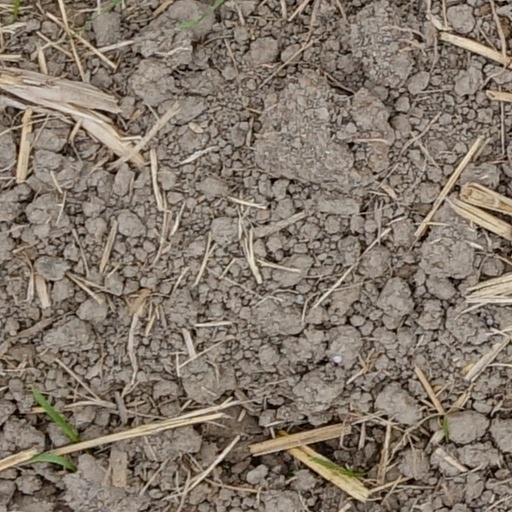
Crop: wheat